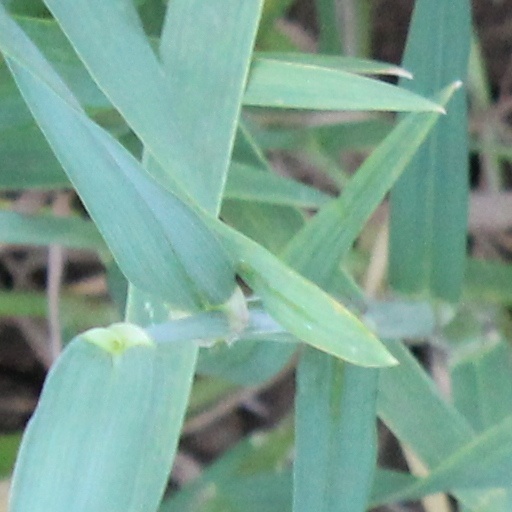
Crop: wheat